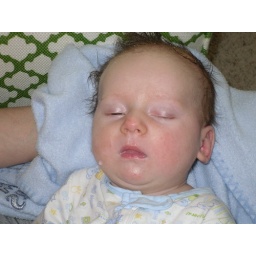
Jack disappeared and we found him in a dairy barn three days later, every cow drained totally dry.